Robert A. Antonioni

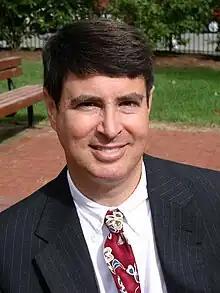

Robert A. Antonioni (born July 15, 1958) is an American attorney and politician who served in the Massachusetts General Court and on the Leominster City Council.